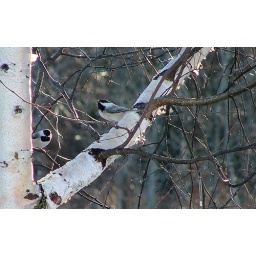
Two little chickadees sitting in a tree